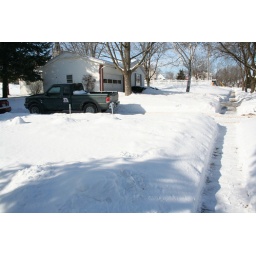
There are tomato towers around the rose bushes and they are almost completely covered by the snow.